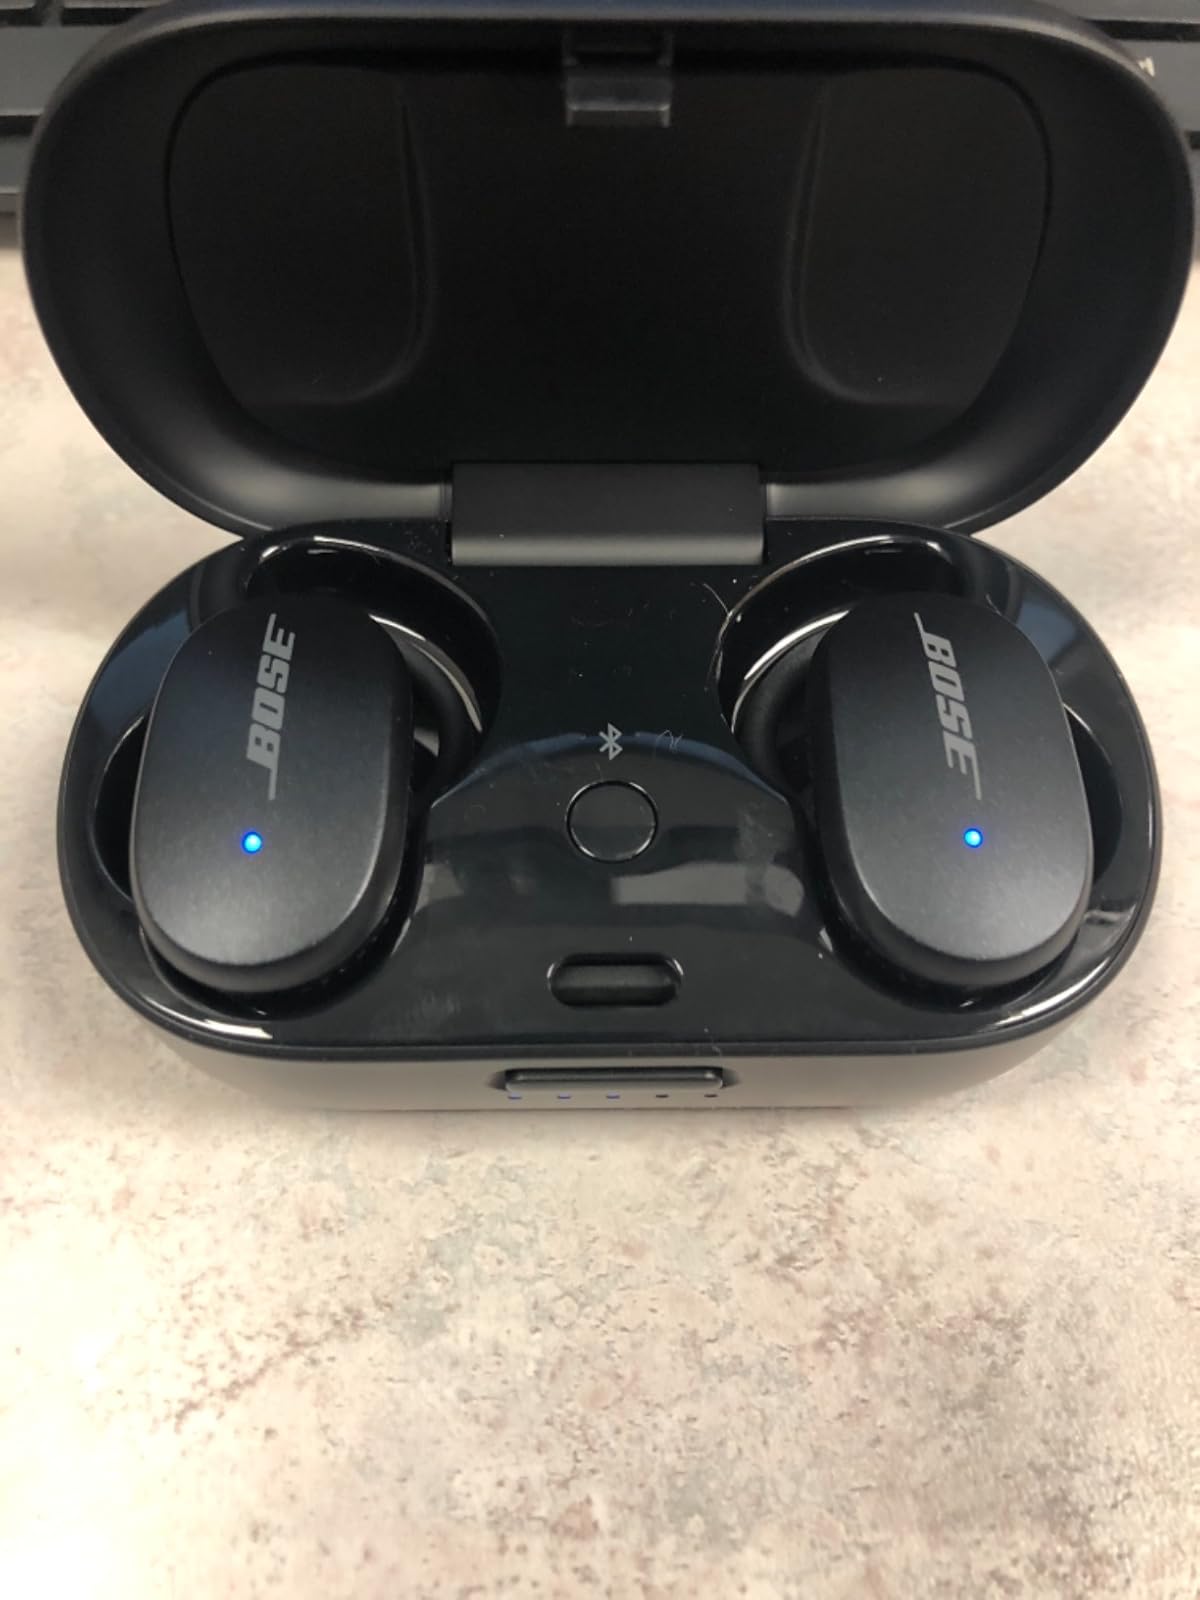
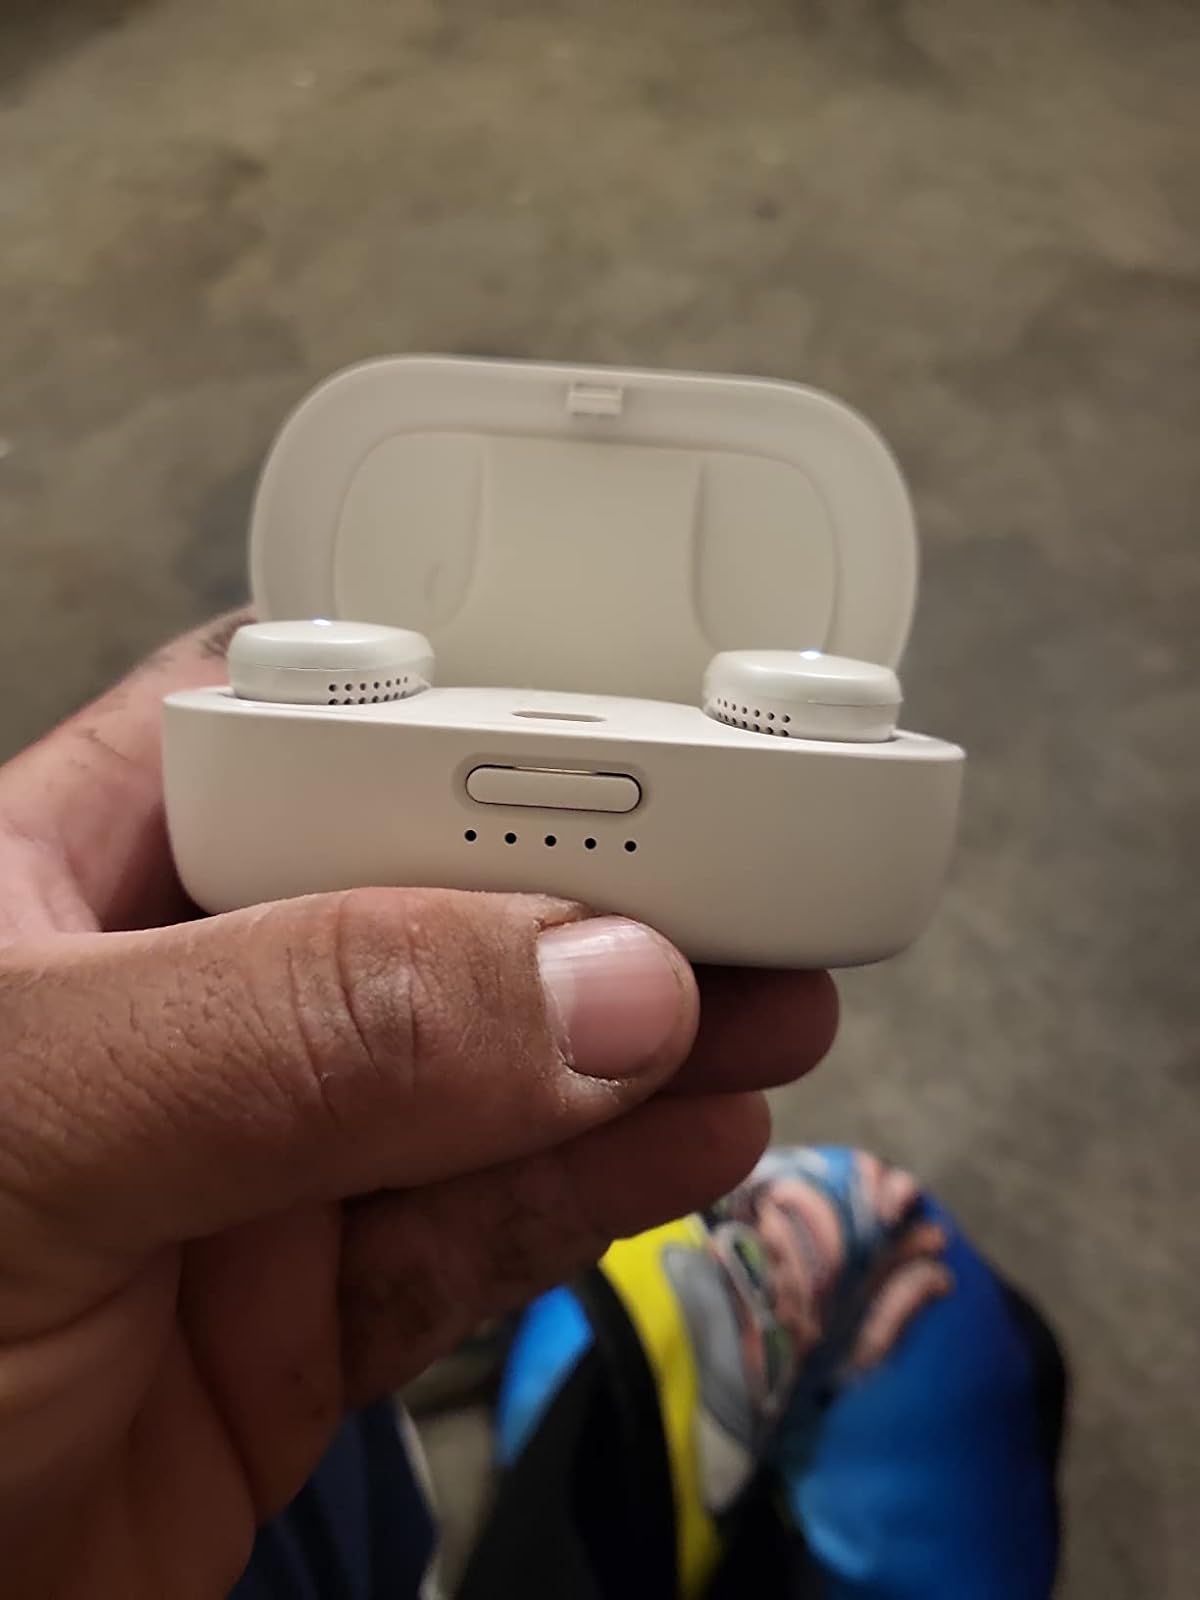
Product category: earbuds
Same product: no